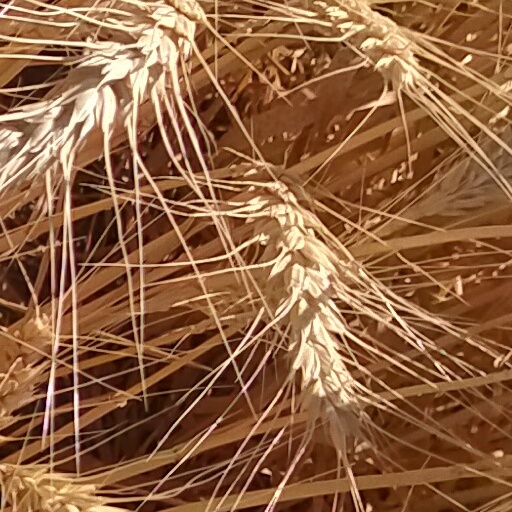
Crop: wheat